Derby (UK Parliament constituency)

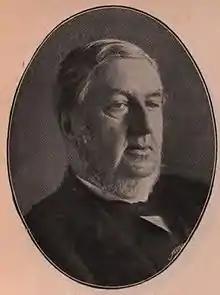
Sir William Harcourt

Ponsonby succeeded to the peerage, becoming 5th Earl of Bessborough, causing a by-election.